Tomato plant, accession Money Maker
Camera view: horizontal (90 deg, fisheye); turntable rotation: 300 degrees
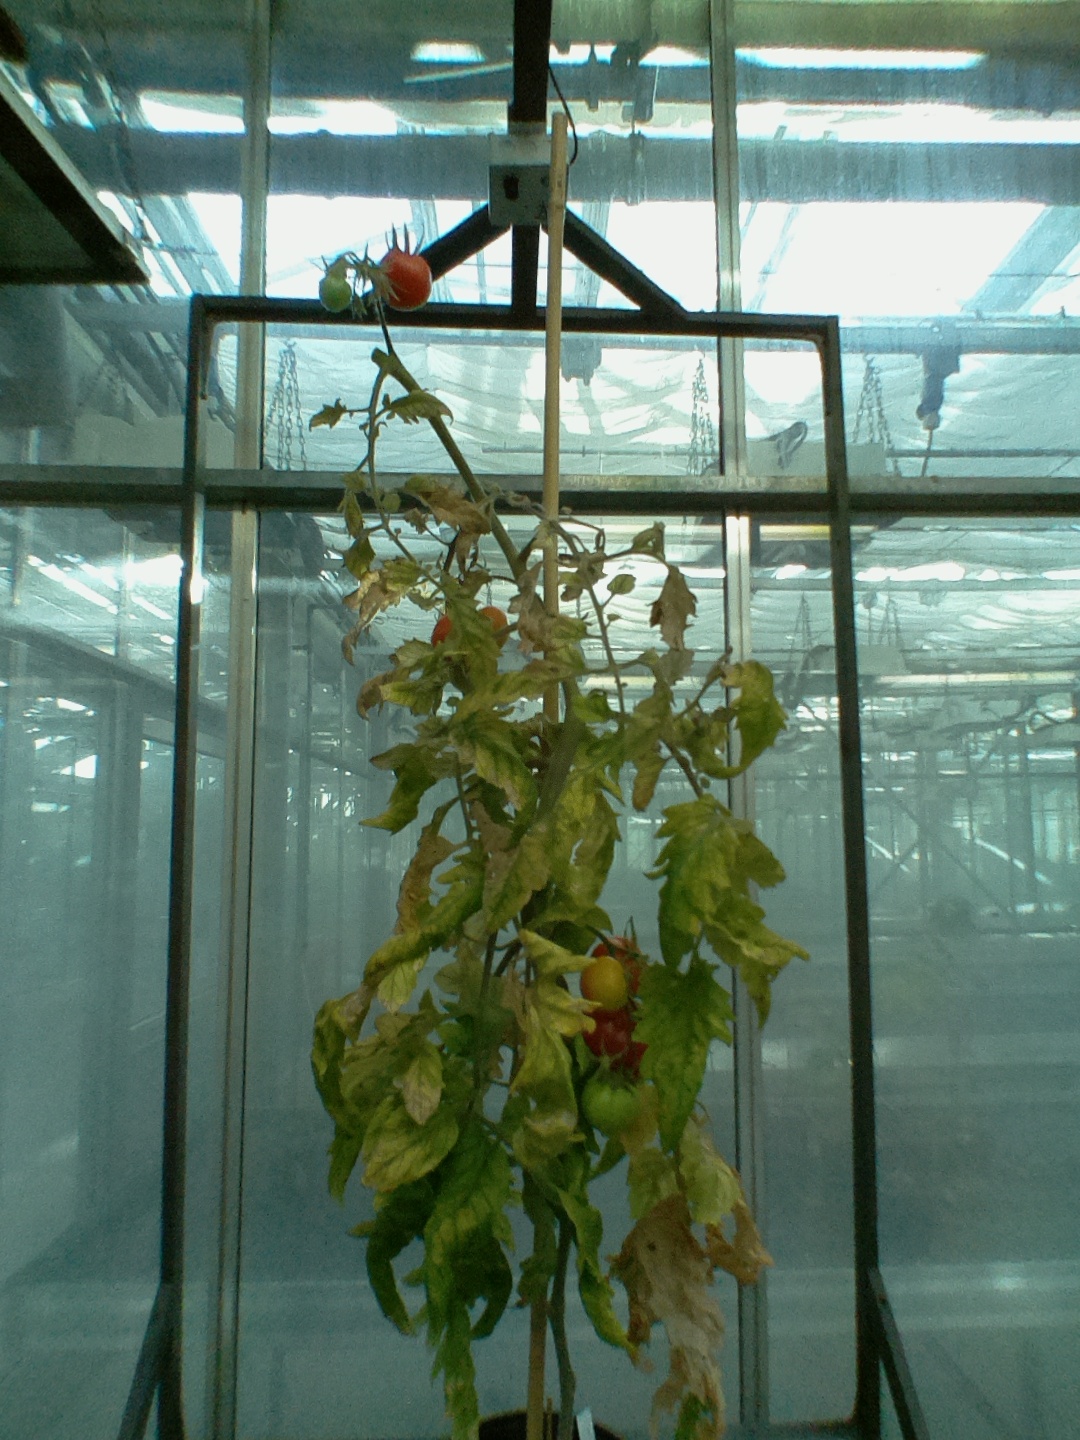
BBCH growth stage 88: 80%-90% of fruits show typical fully ripe color